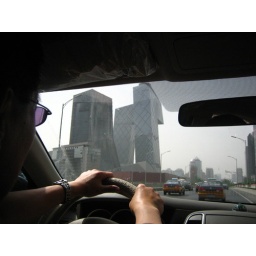
the burned building by the CCTV tower